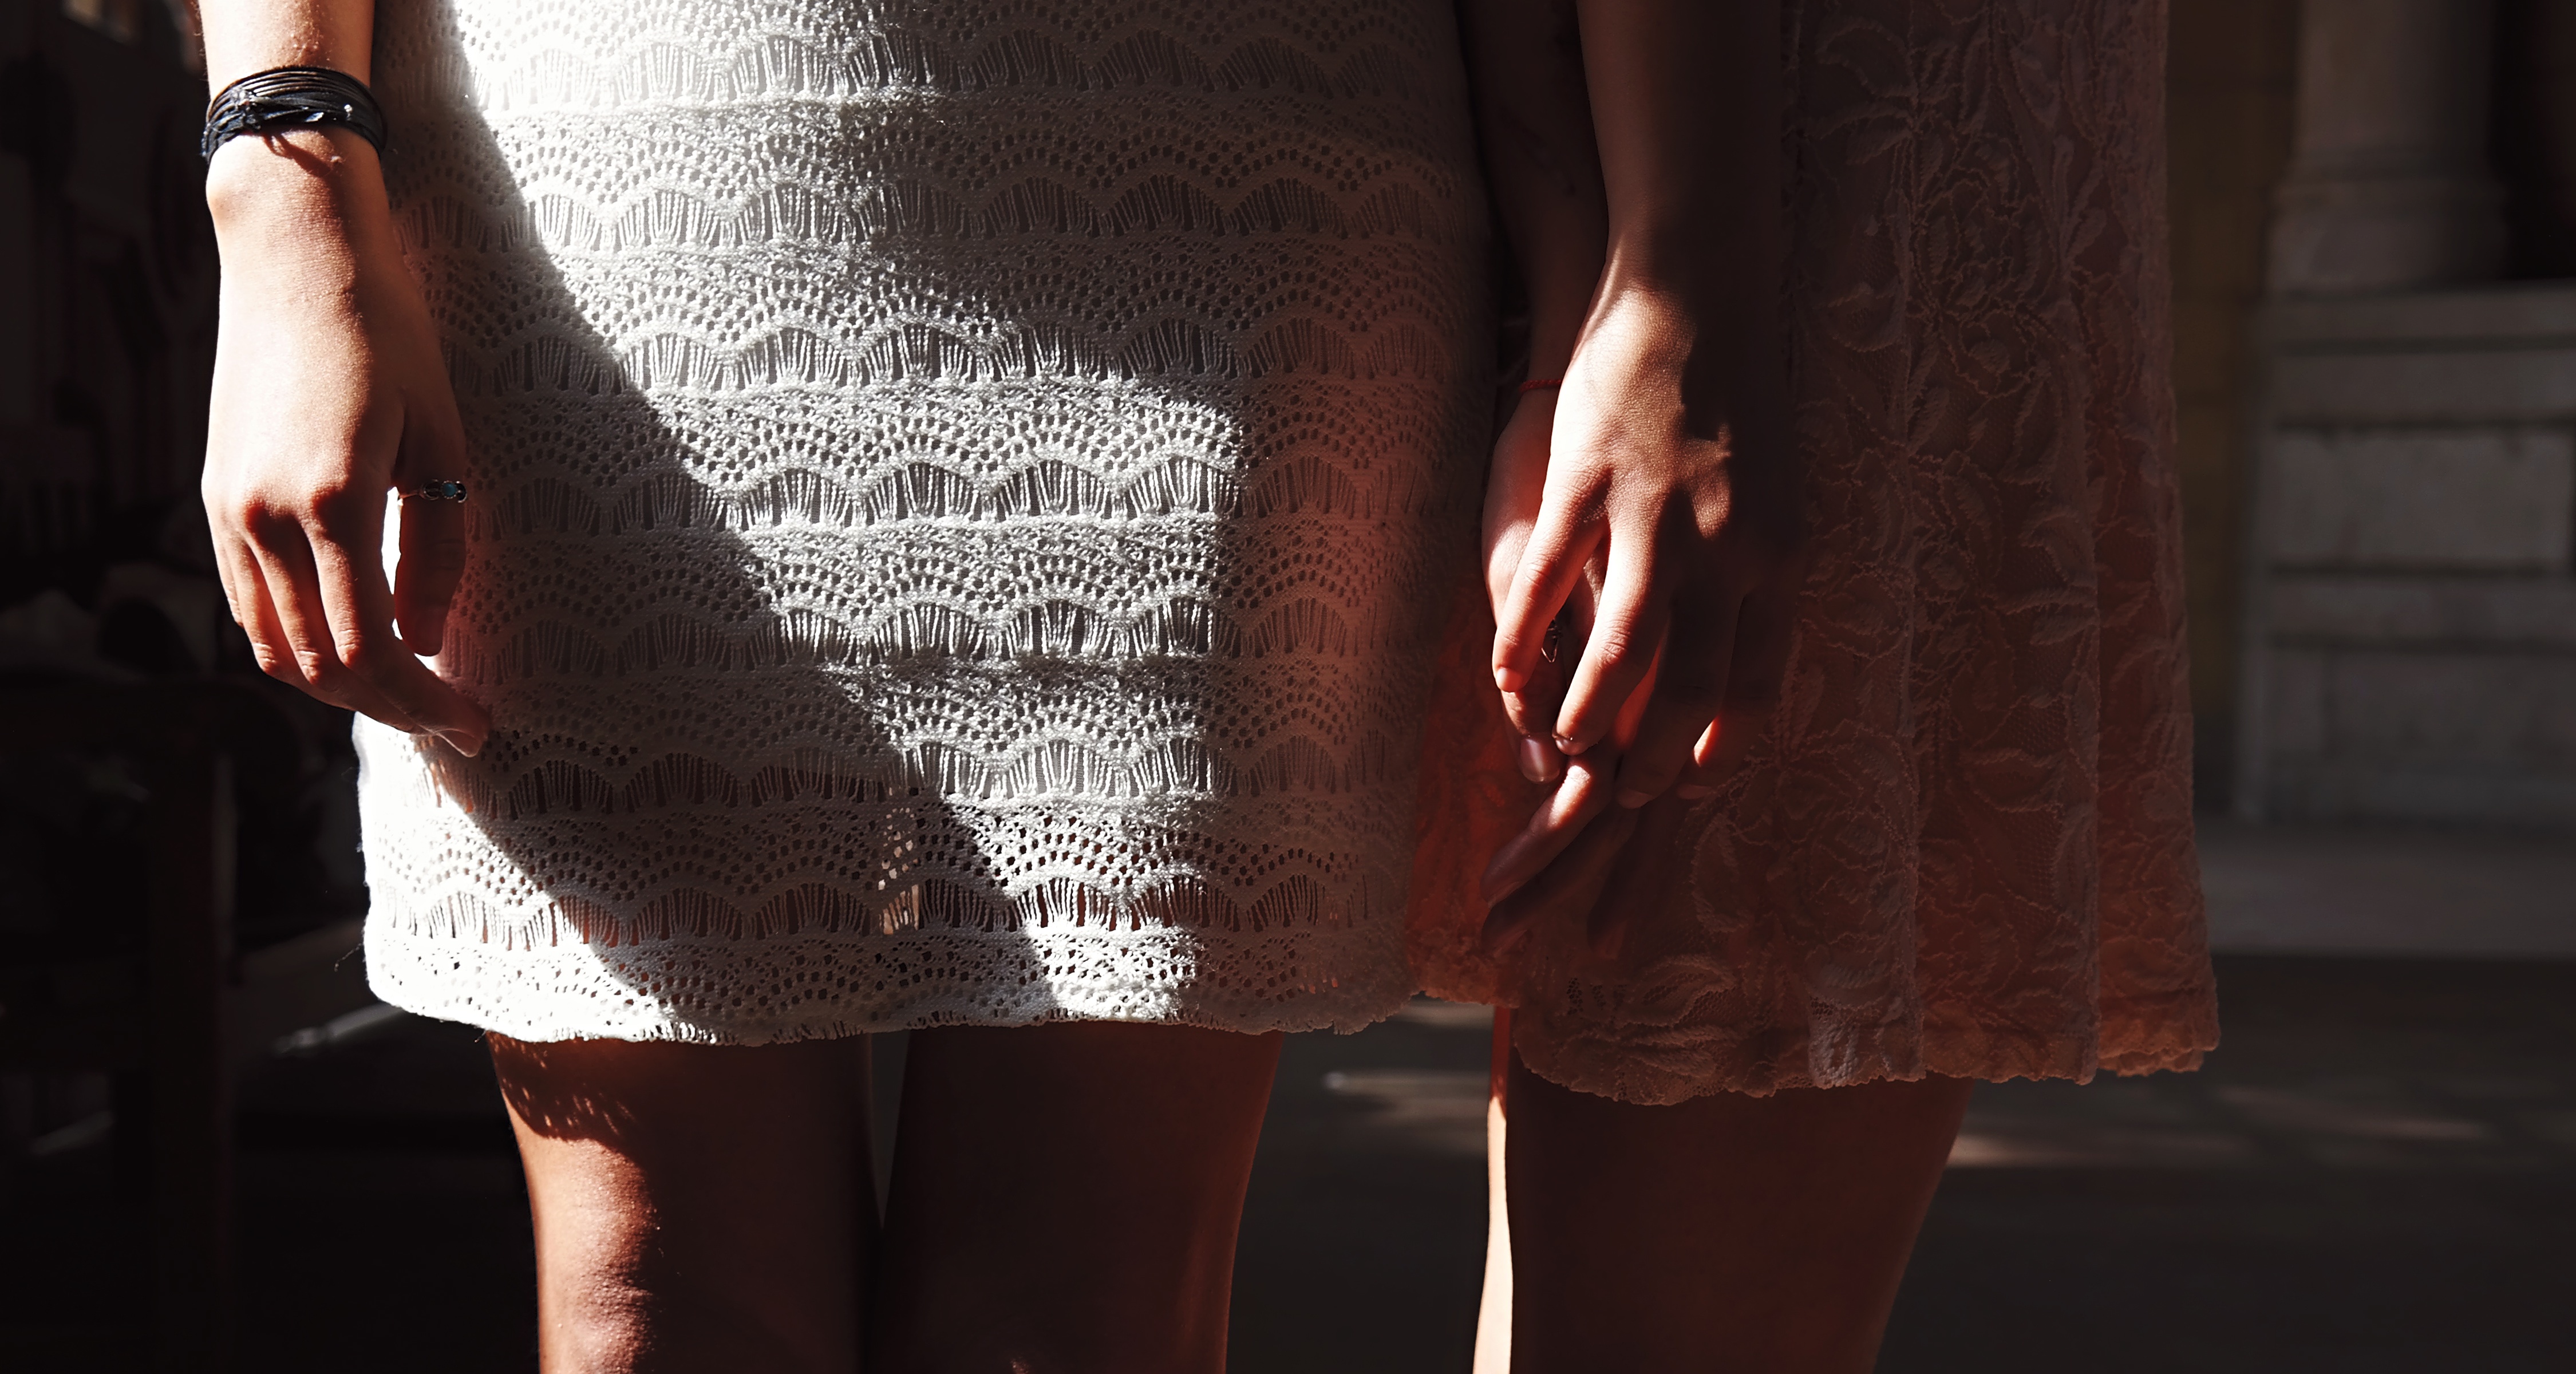
hand, person, woman, leg, model, spring, red, color, shadow, darkness, fashion, clothing, black, lady, performance art, dress, footwear, beauty, sense